Runcorn Railway Bridge

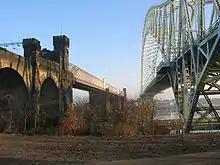
Ground view between the Runcorn Railway Bridge and the Silver Jubilee Bridge, 2004

During 1863, preparatory work commenced at Runcorn and the first stone was laid in 1864. The bridge's approach viaducts were major structures. By 1868, the bridge was completed and on 21 May the contractor's locomotive "Cheshire" drew a train of 20 wagons over the bridge. It was opened for traffic on 10 October. The first goods traffic crossed the bridge on 1 February 1869 followed by the first passenger train on 1 April.